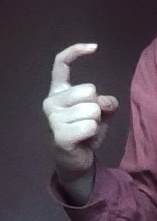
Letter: ra